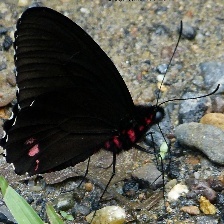
Species: GREEN CELLED CATTLEHEART